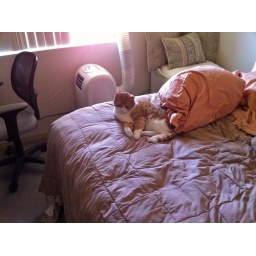
MowMow has spotted an intruder to his domain (the fly on the bed in front of him). :D